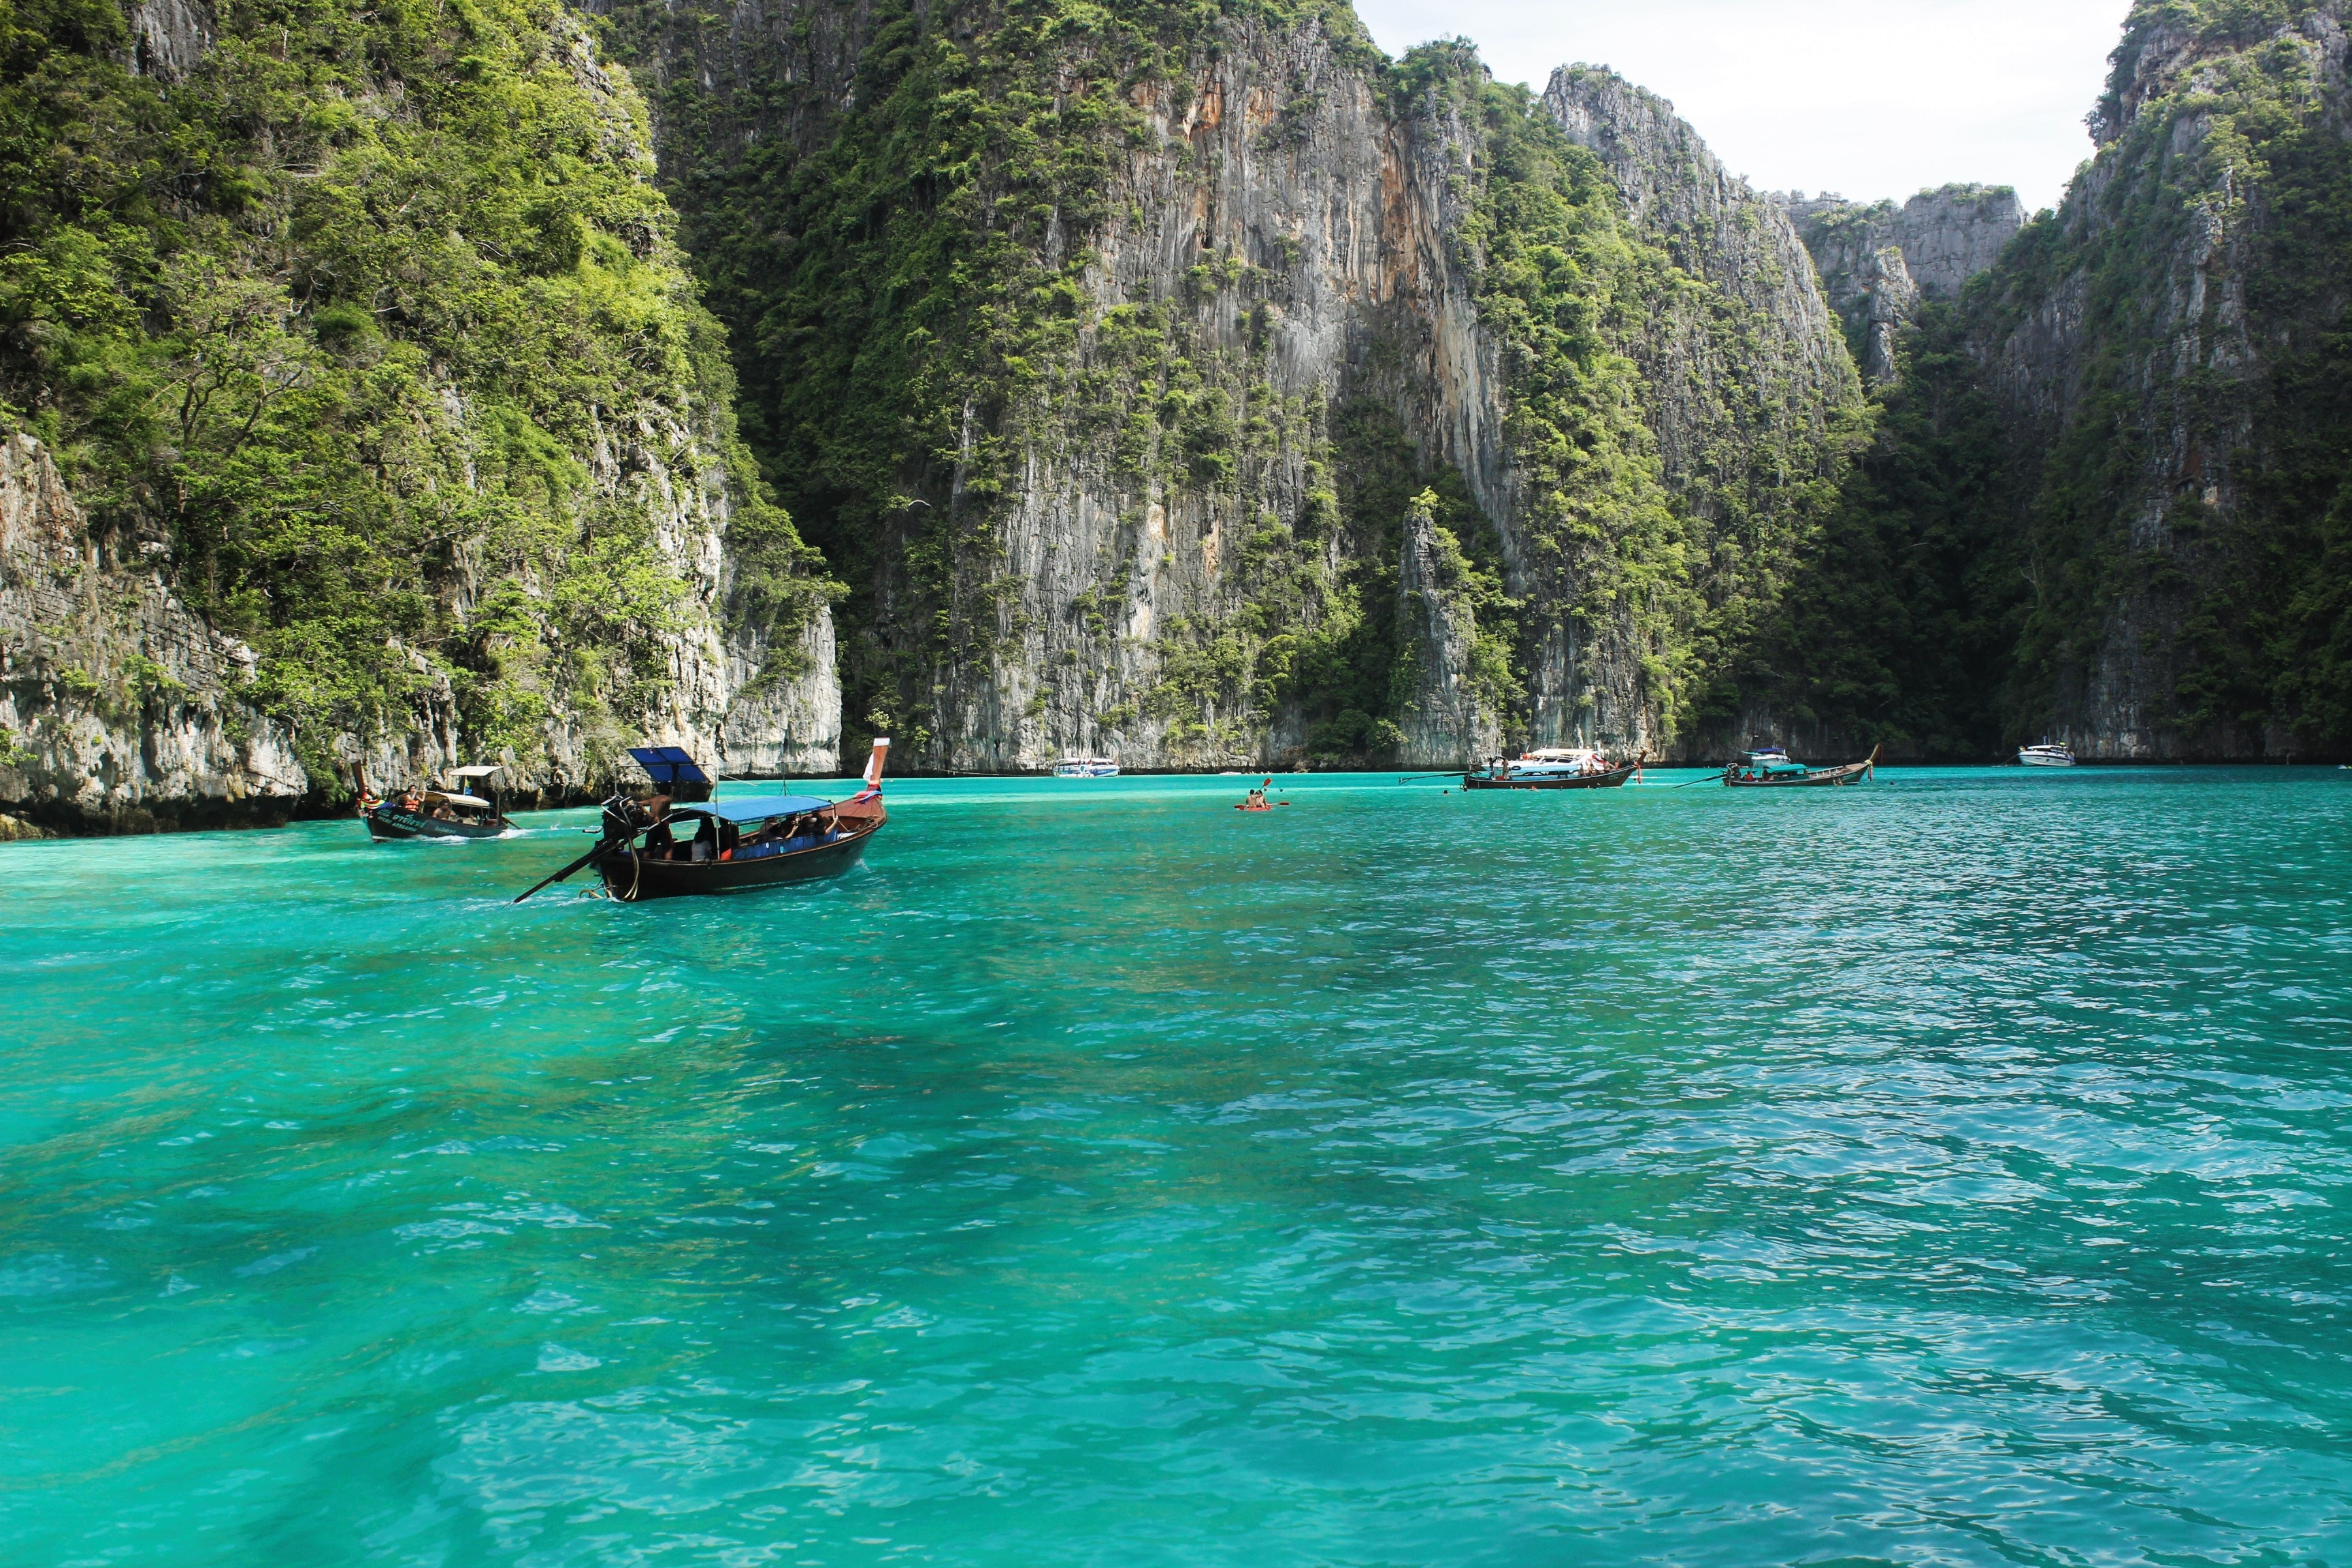
boat, vehicle, bay, island, kayak, blue lagoon, thailand, tourists, boating, boats, beaches, kayaking, waters, ko phi phi lee